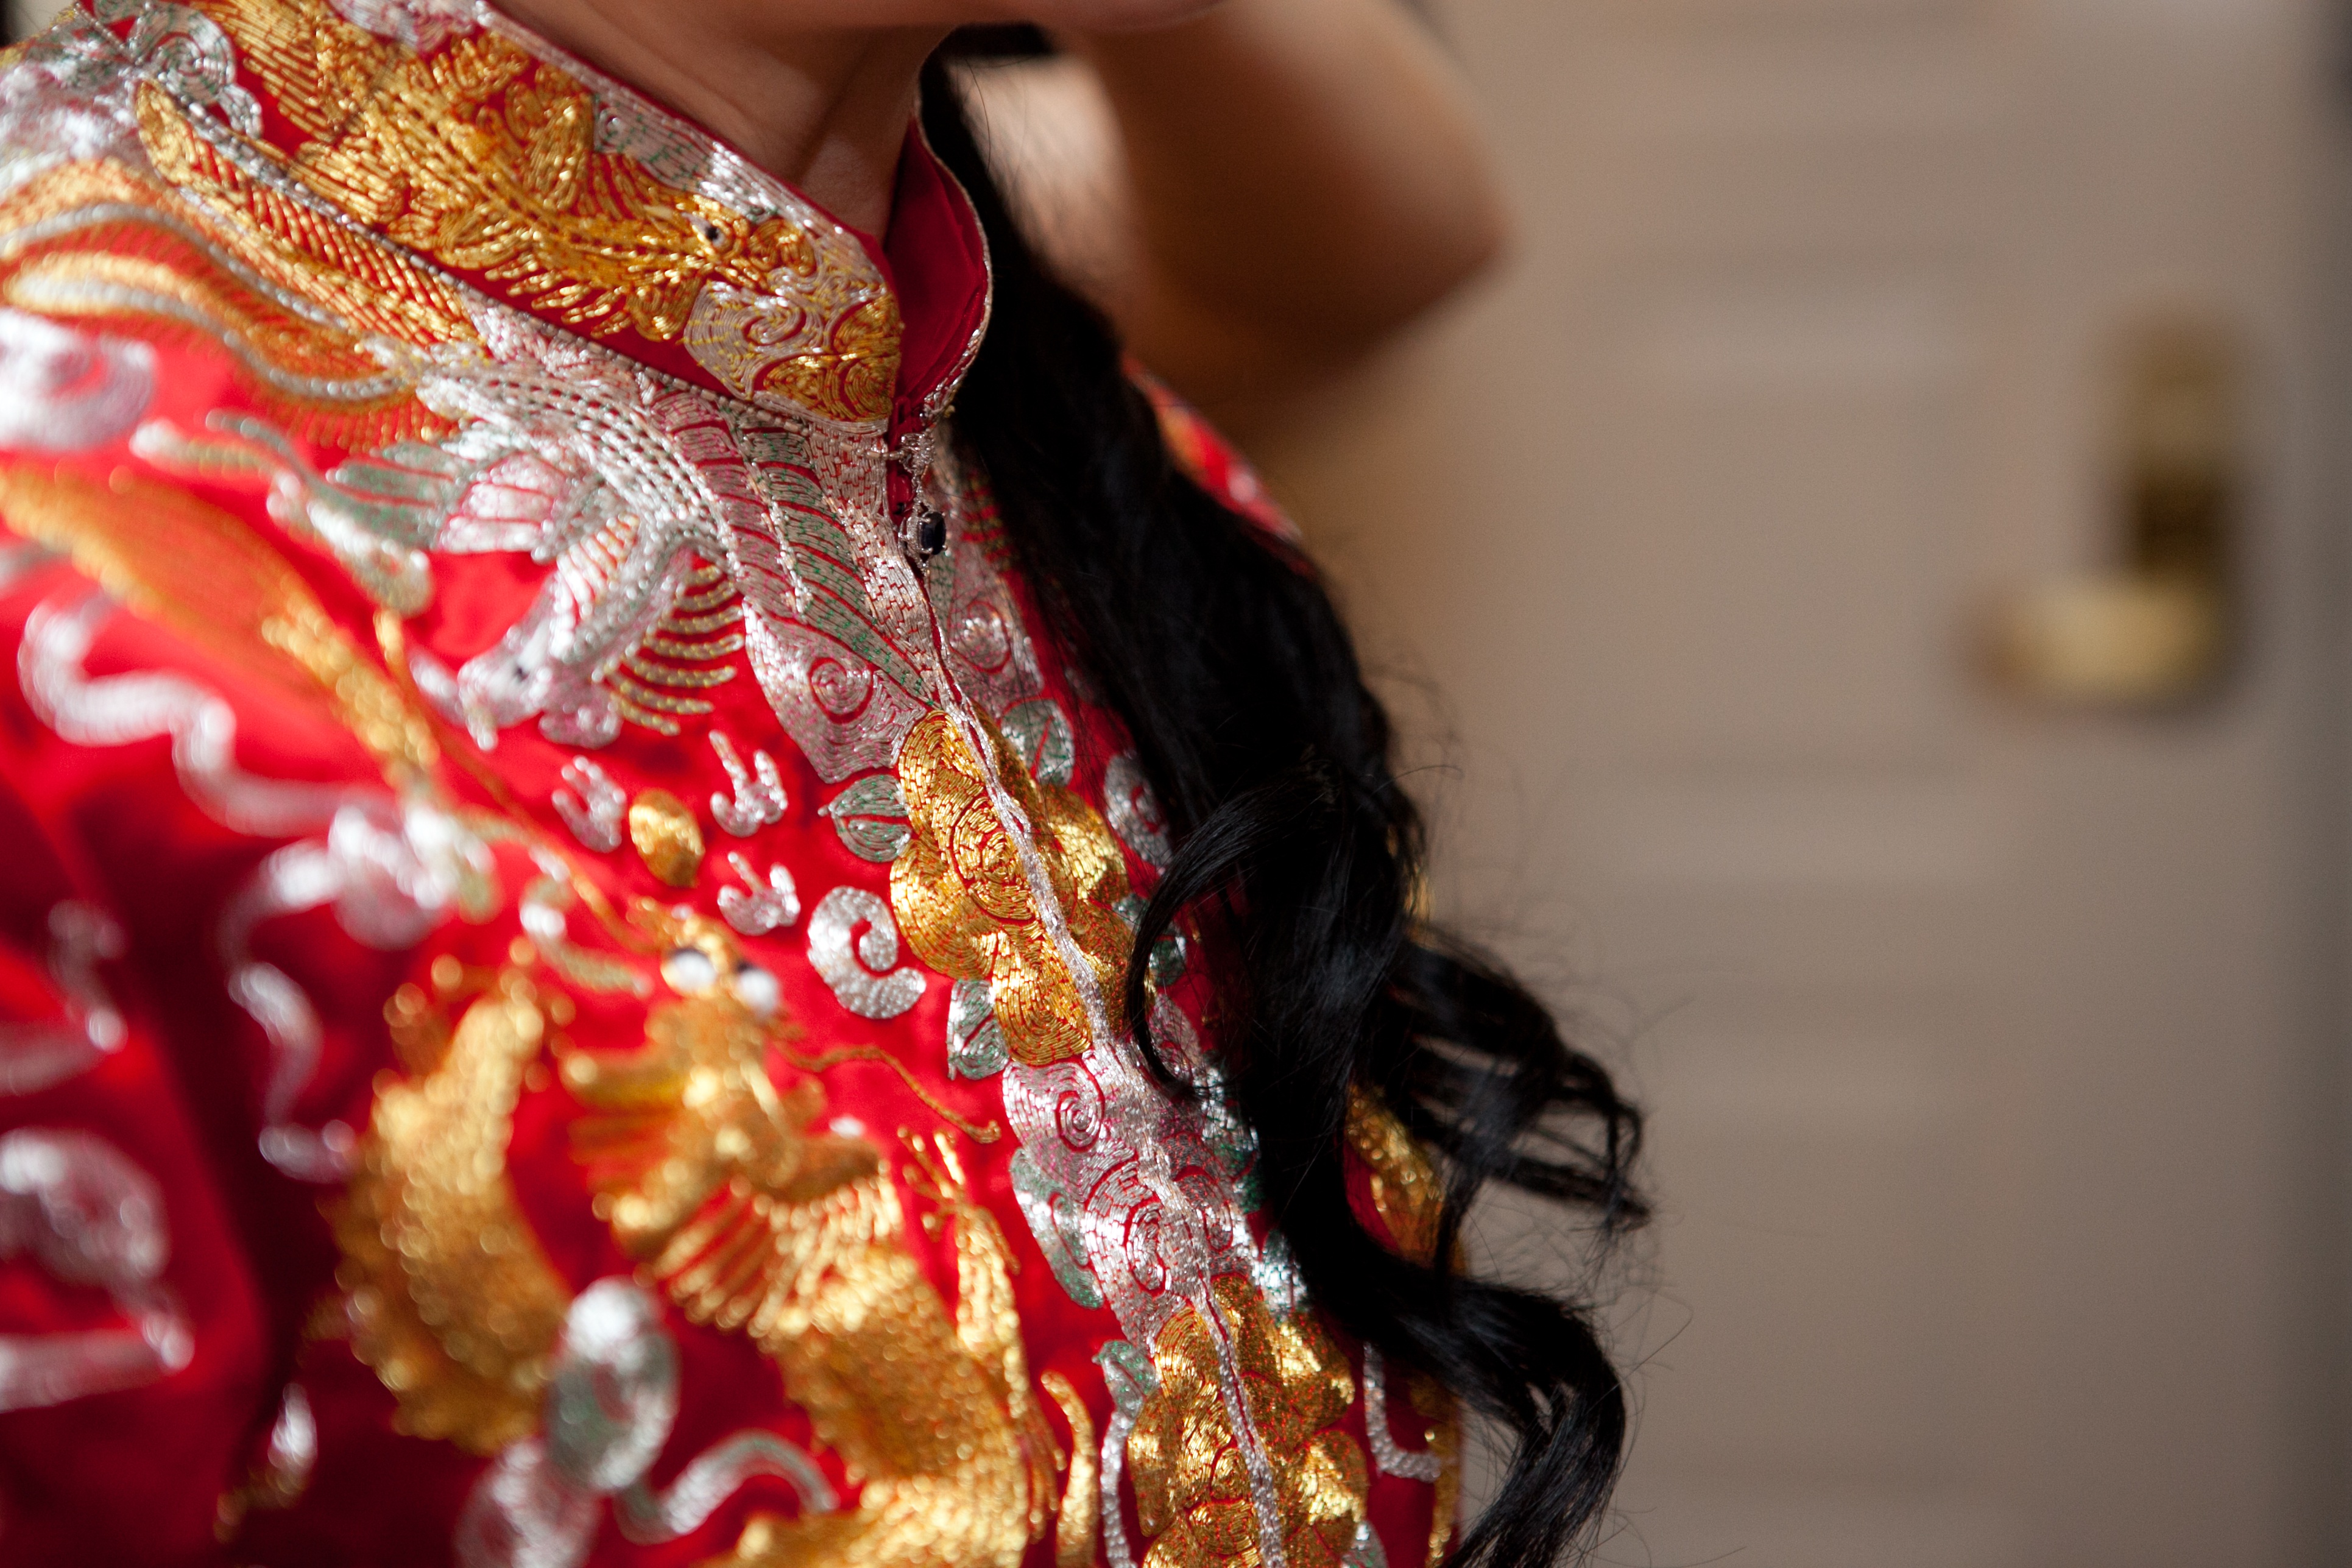
female, red, color, fashion, clothing, wedding, bride, marriage, close up, dress, happy, tradition, oriental, chinese wedding dress